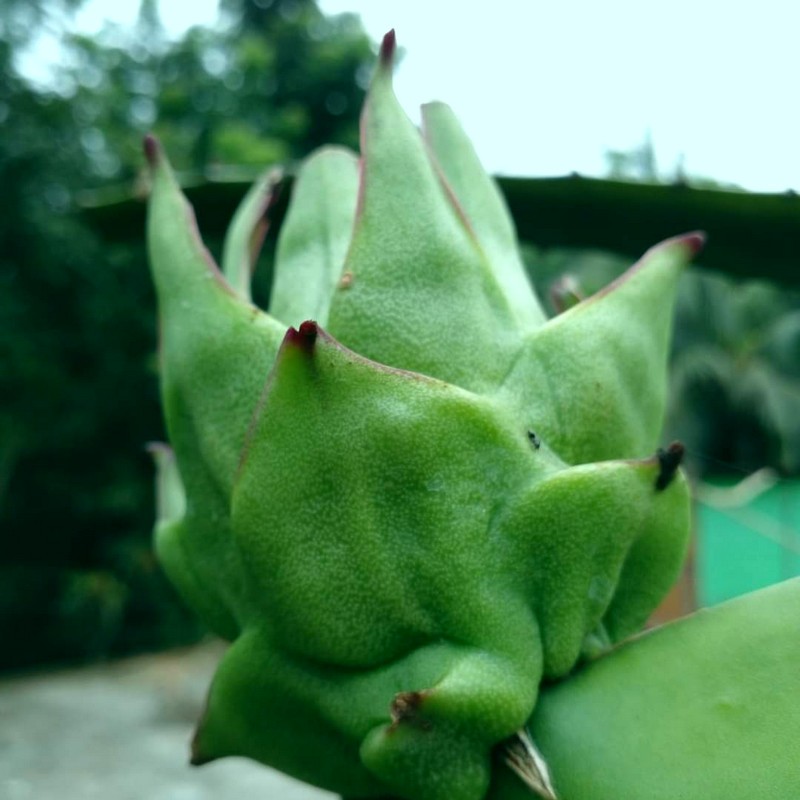
Label: Immature Dragon Fruit